Crisis Management State Academy

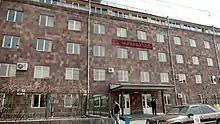

Crisis Management State Academy (CMSA) is a state-owned public academy in Yerevan, Armenia. Founded in 1992, the academy is committed to training professionals in fire protection, rescue missions machinery, risk management, security operations, civil defense and rescue operations, offering bachelor's and master's degree programs.